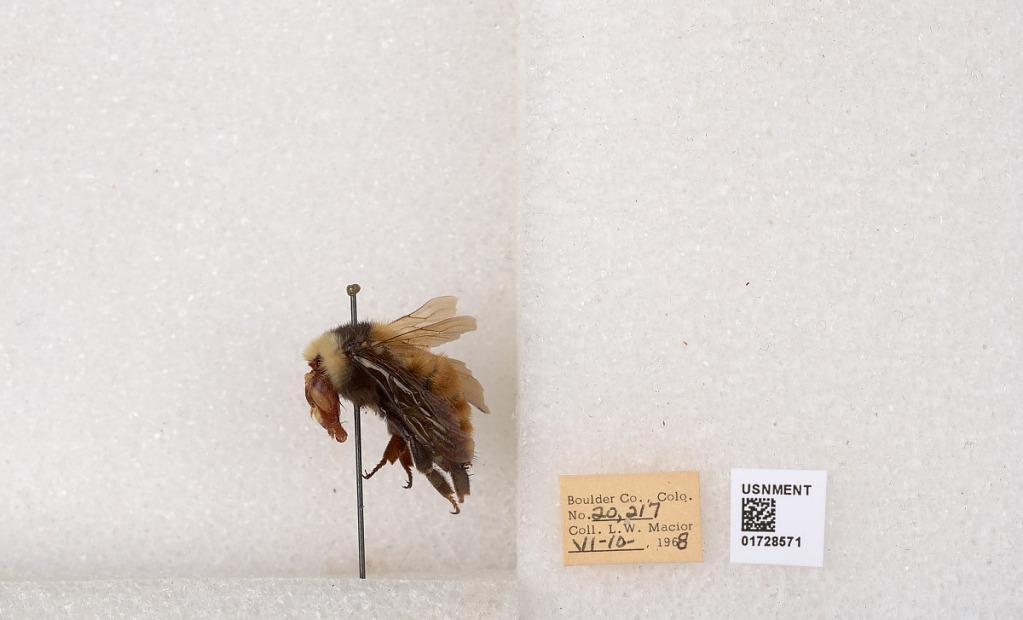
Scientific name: Bombus appositus Cresson
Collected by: L. Macior
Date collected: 1968-6-10
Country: United States
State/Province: Colorado
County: Boulder
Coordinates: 40.0925, -105.358